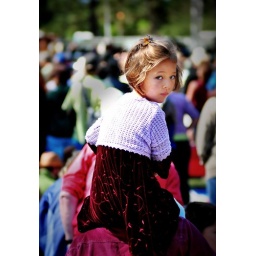
Best seat in the house